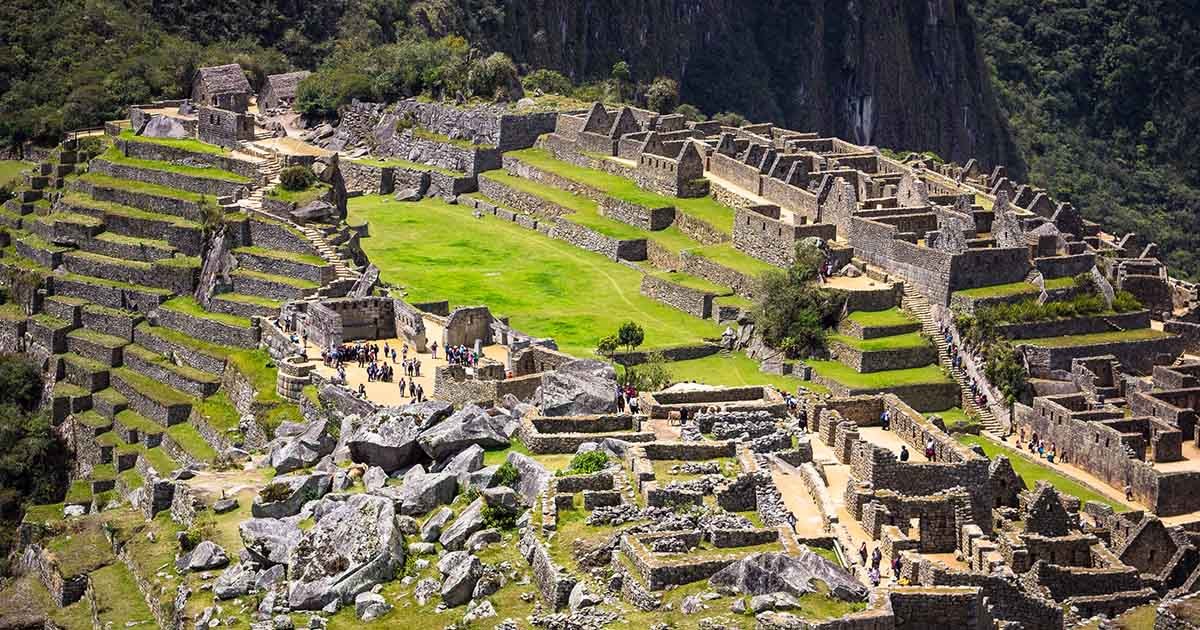
Landmark: Machu Picchu